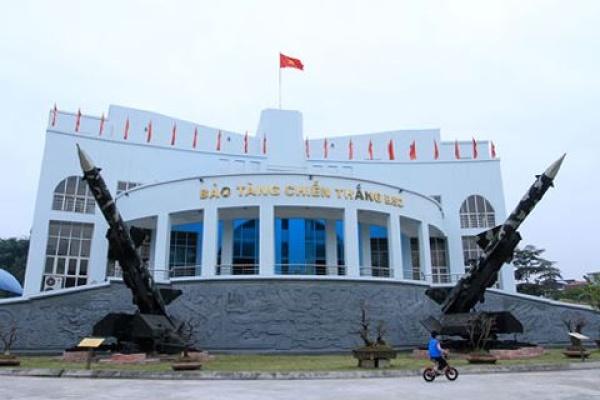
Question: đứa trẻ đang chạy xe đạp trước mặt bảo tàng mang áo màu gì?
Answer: đứa trẻ đang chạy xe đạp trước mặt bảo tàng mang áo màu xanh dương